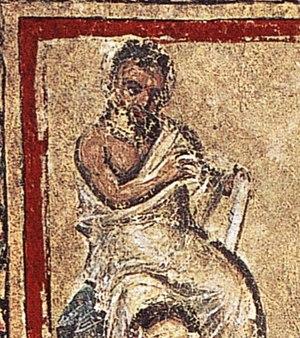
Cratevas est un herboriste, médecin et pharmacologue grec du Iᵉʳ siècle av. J.-C., médecin personnel du roi du Pont Mithridate VI.